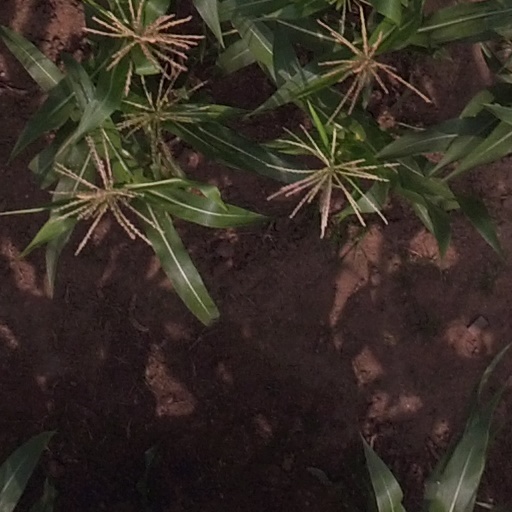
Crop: maize; corn